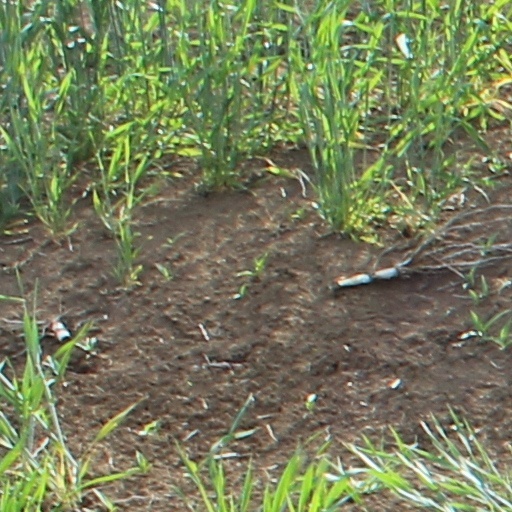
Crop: wheat